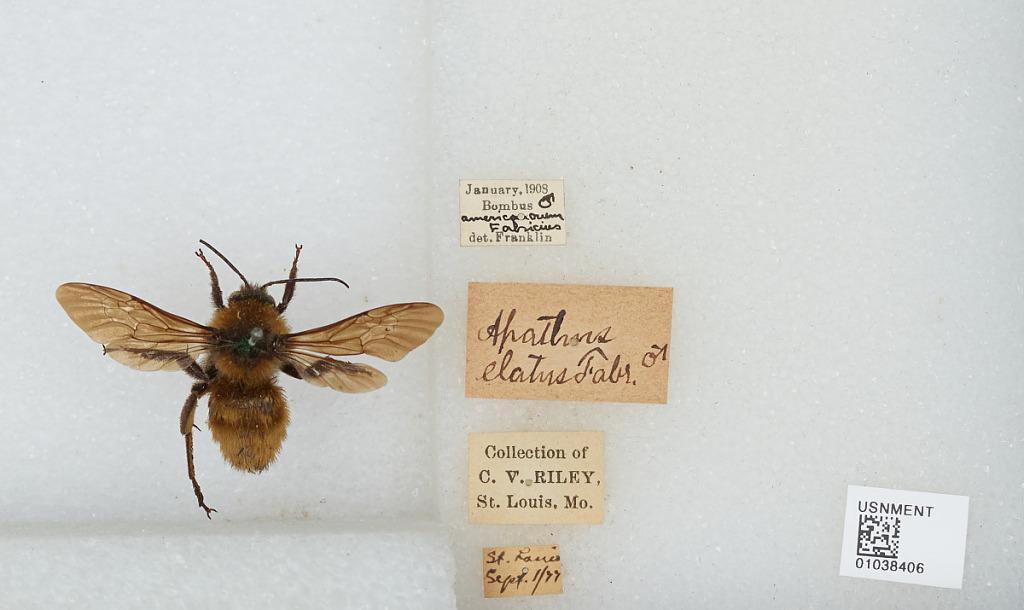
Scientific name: Bombus (Fervidobombus) pensylvanicus pensylvanicus (De Geer)
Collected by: C. Riley
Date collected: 1977-9-1
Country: United States
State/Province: Missouri
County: St. Louis
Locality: St. Louis
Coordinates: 38.6272, -90.1978
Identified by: Franklin